Electro Thermal Dynamic Stripping Process

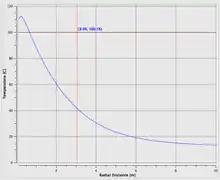
Electrical Resistance Heating (ERH) curve showing the temperature as a function of radial distance away from the electrode.

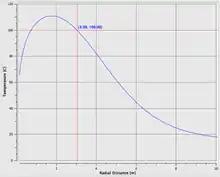
ET-DSP curve showing the temperature as a function of radial distance away from the electrode.

The difference between Electrical Resistance Heating (ERH) and ET-DSP is heat transfer due to convection. Water injected around the ET-DSP electrodes is heated and flows radially toward the vacuum extraction wells heating the formation in the process. The difference between ERH and ET-DSP is shown in the governing equations.